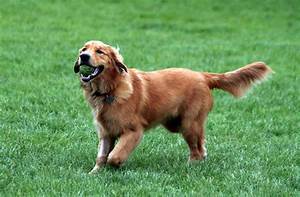
Label: dog